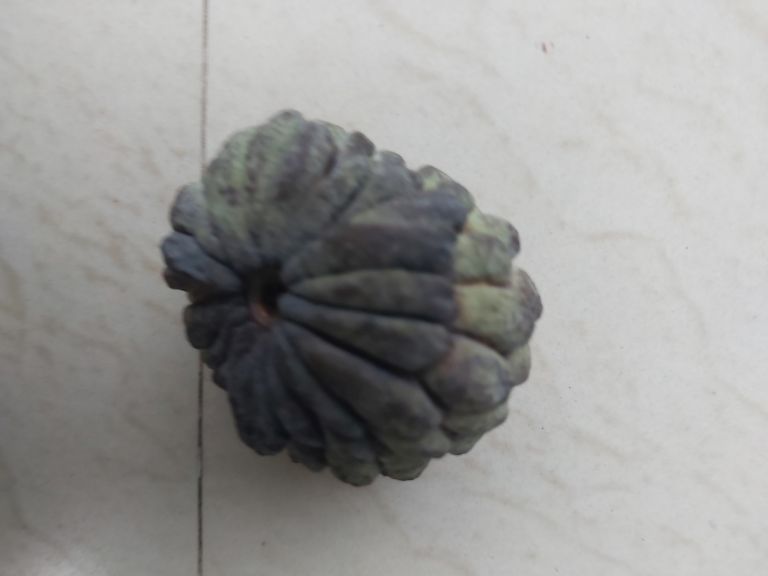
Disease label: Blank Canker